Benelux

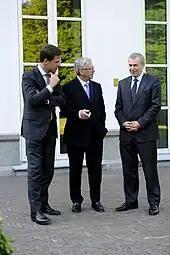
Dutch Prime Minister Mark Rutte, Luxembourgish Prime Minister Jean-Claude Juncker, and Belgian Prime Minister Yves Leterme in The Hague, Netherlands, on 24 May 2011

In 1944, exiled representatives of the three countries signed the London Customs Convention, the treaty that established the Benelux Customs Union. Ratified in 1947, the treaty was in force from 1948 until it was superseded by the Benelux Economic Union. The initial form of economic cooperation expanded steadily over time, leading to the signing of the treaty establishing the Benelux Economic Union ("Benelux Economische Unie", "Union Économique Benelux") on 3 February 1958 in The Hague, which came into force on 1 November 1960. Initially, the purpose of cooperation among the three partners was to put an end to customs barriers at their borders and ensure free movement of persons, capital, services, and goods between the three countries. This treaty was the first example of international economic integration in Europe since the Second World War.